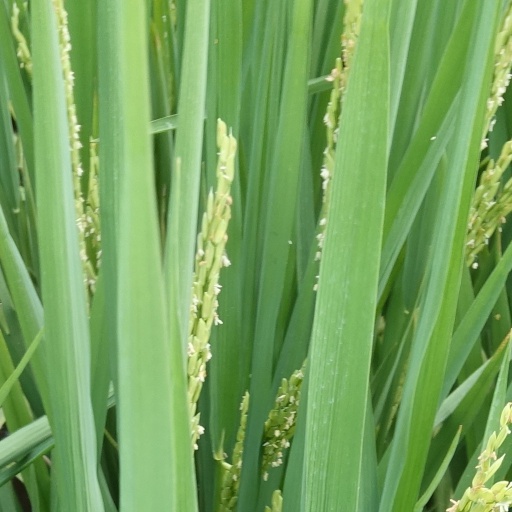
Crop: rice